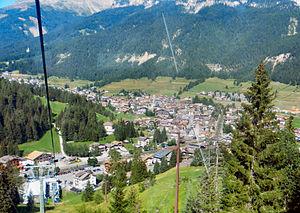
Pozza di Fassa est une ancienne commune italienne d'environ 2 100 habitants située dans la province autonome de Trente dans la région du Trentin-Haut-Adige dans le nord-est de l'Italie. Elle a fusionné en 2018 avec Vigo di Fassa pour devenir San Giovanni di Fassa.
San Giovanni di Fassa est une commune italienne créée le 1ᵉʳ janvier 2018 avec la fusion de Pozza di Fassa et de Vigo di Fassa, en val di Fassa, sous le nom de Sèn Jan, dénomination multilingue déclarée illégitime par la Cour constitutionnelle le 7 décembre 2018.